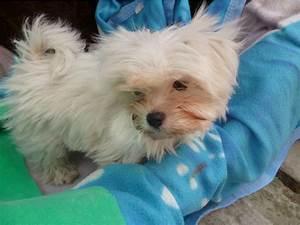
dog